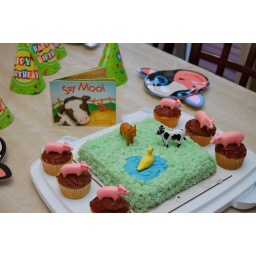
Mommy's cake creation was inspired by the boys' favorite book - Say Moo!